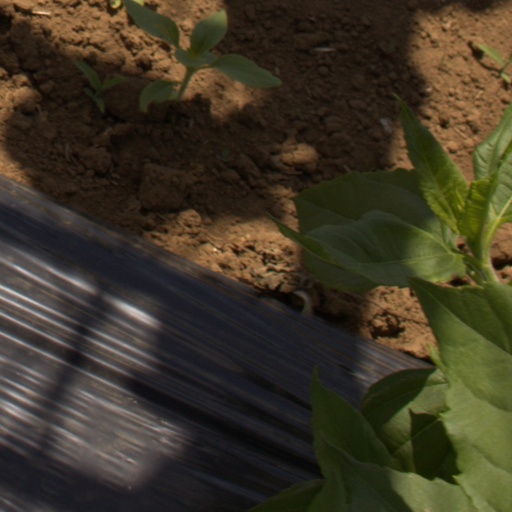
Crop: Jerusalem artichoke